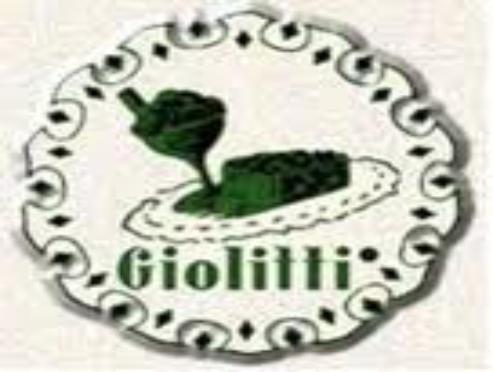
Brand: Giolitti
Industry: Food